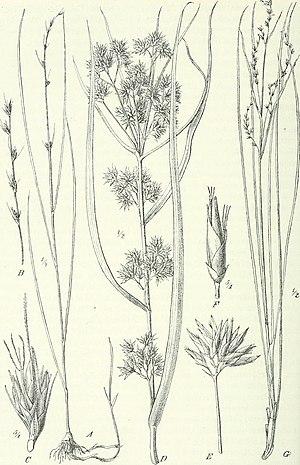
Coleochloa est un genre de plantes de la famille des Cyperaceae.